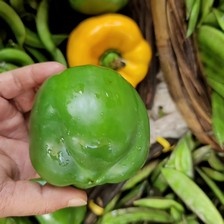
Label: capsicum